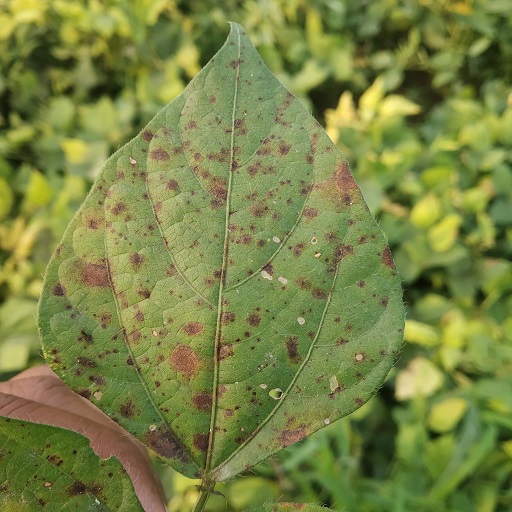
Label: Anthracnose